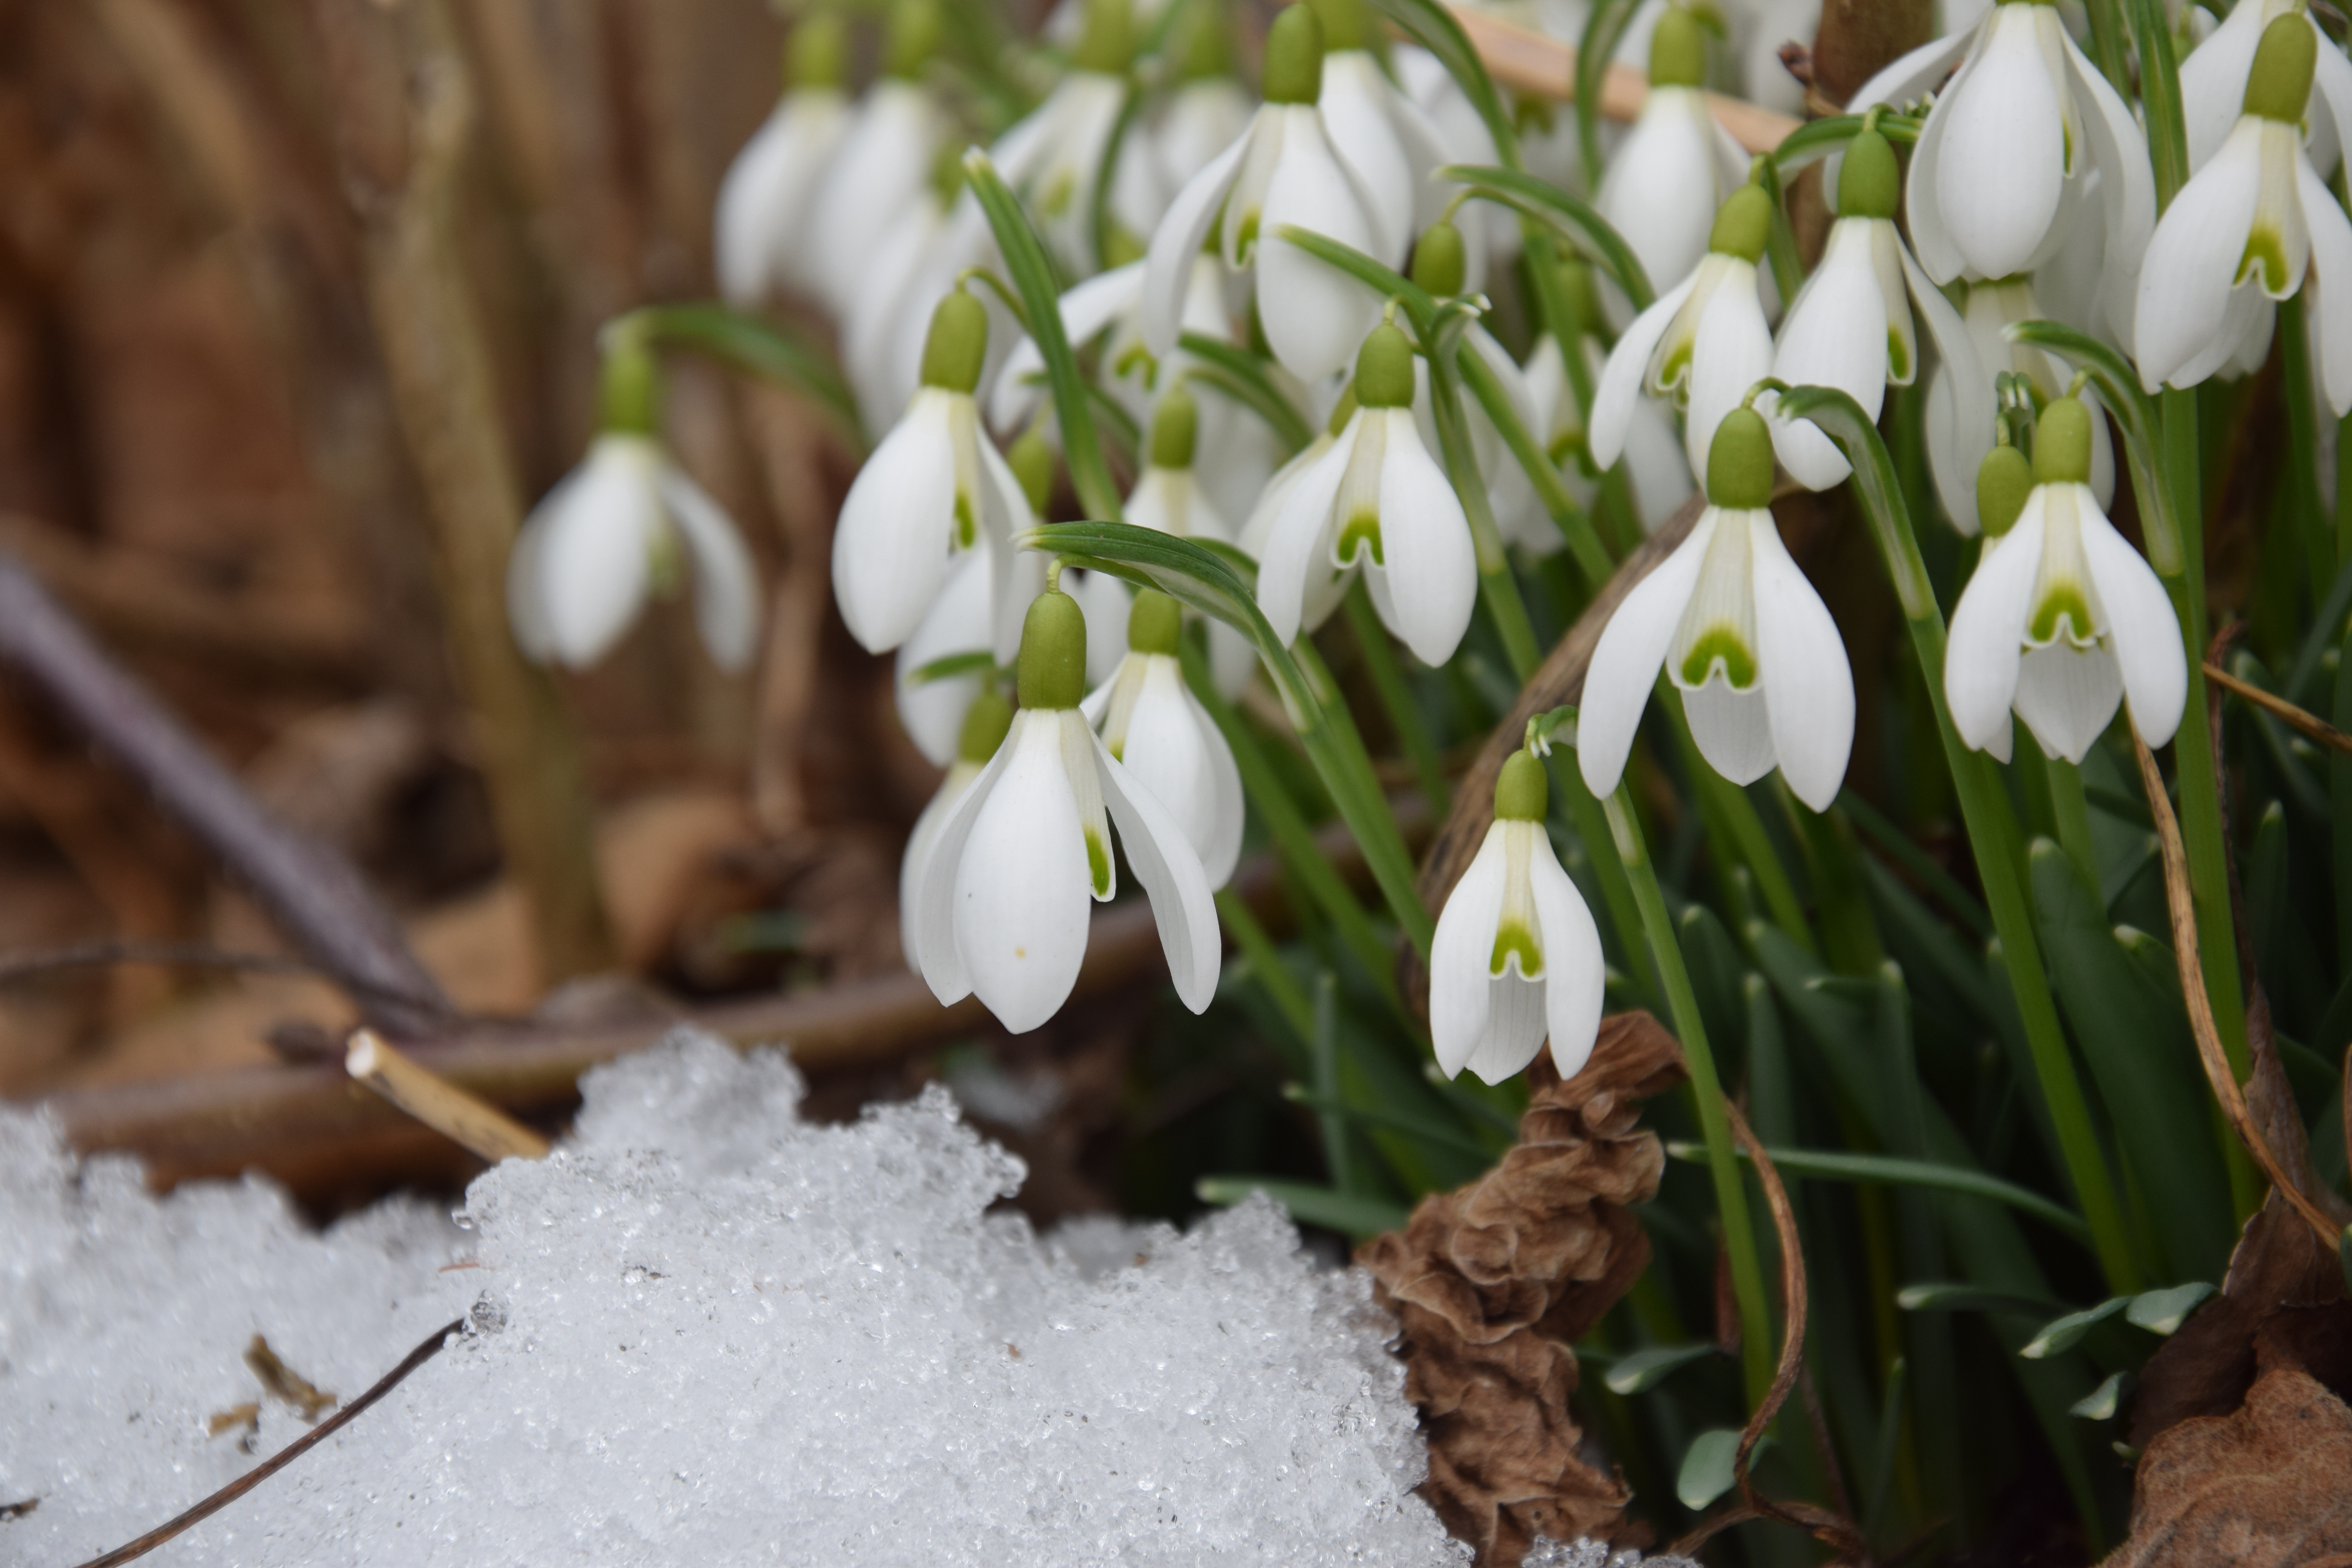
nature, plant, flower, spring, botany, flora, march, snowdrop, february, galanthus, flowering plant, signs of spring, land plant